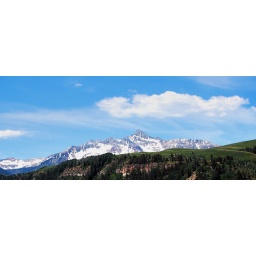
shoot in the moving car by Yung... XY was sleeping